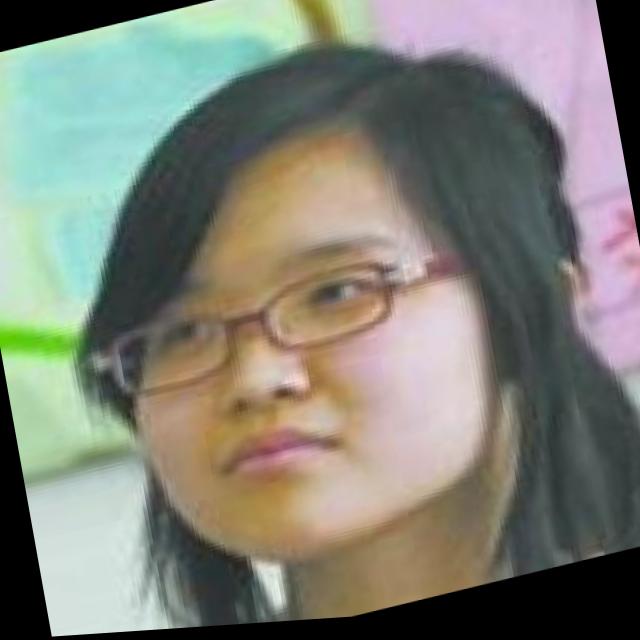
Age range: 13-20